Robert William Buss

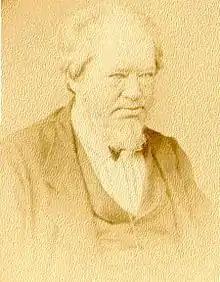
Buss,

Robert William Buss (4 August 1804 – 26 February 1875) was a Victorian artist, etcher and illustrator perhaps best known for his painting "Dickens' Dream". He was the father of Frances Buss, a pioneer of girls' education.